The Christian Recorder

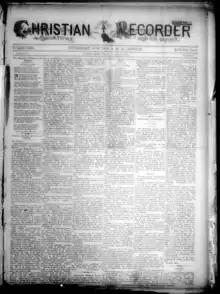
"The Christian Recorder", March 1894

"The Recorder" covered secular as well as religious news, and reported news of the black regiments serving in the Civil War. It advocated support for Union troops. It was also known for having an Information Wanted section, where Black families who had been forcibly separated in the slave trade could seek news about their missing loved ones. The paper's coverage included birth, marriage, and death notices.